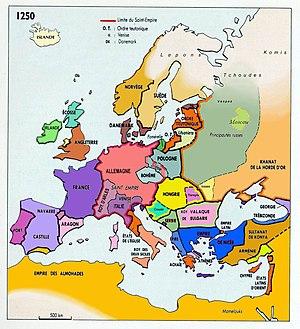
Carte historique de l'Europe en 1250, d'après Anne le Fur